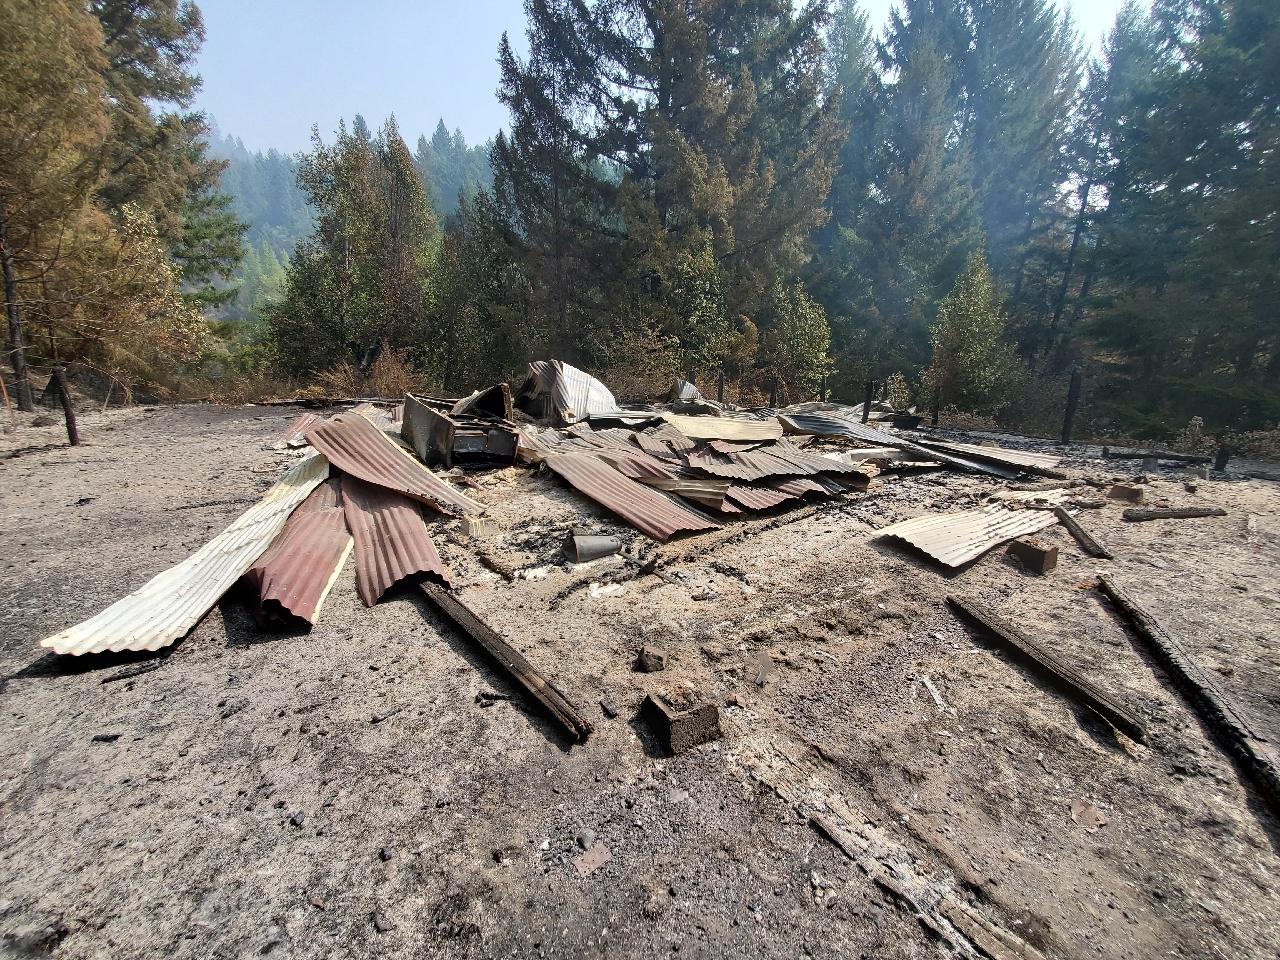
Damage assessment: destroyed